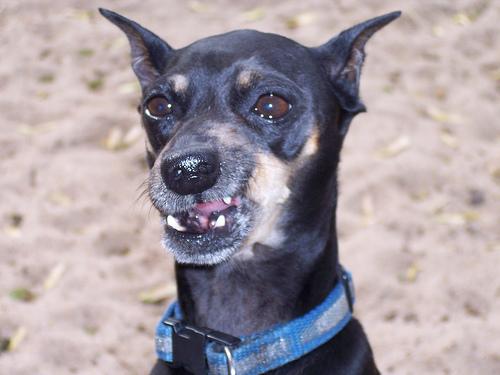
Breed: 561-n000127-miniature_pinscher